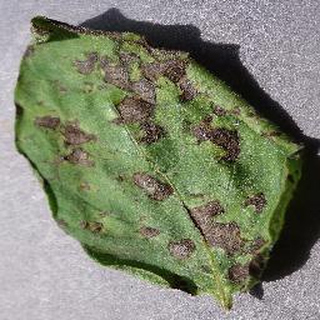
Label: potato_early_blight